Eurovision Song Contest 2022

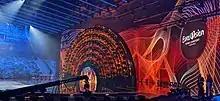
The 'kinetic sun' component of the stage in its static form.

The second semi-final took place on 12 May 2022 at 21:00 (CEST). Eighteen countries participated in this semi-final, with the running order published on 29 March 2022. Sweden won the most points, followed by Australia, Serbia, the Czech Republic, Estonia, Poland, Finland, Belgium, Romania, and Azerbaijan. The countries that failed to reach the final were North Macedonia, Cyprus, Israel, San Marino, Ireland, Malta, Montenegro, and Georgia. All the countries competing in this semi-final were eligible to vote, plus , and the .